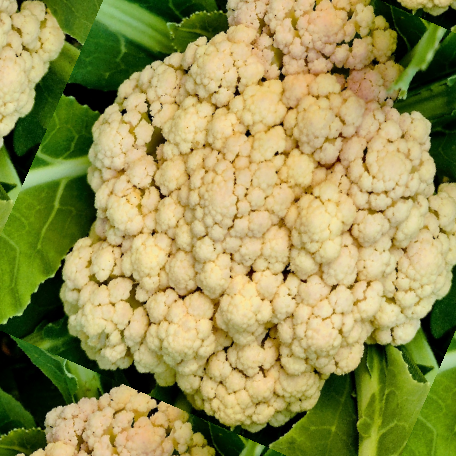
Label: Bacterial spot rot